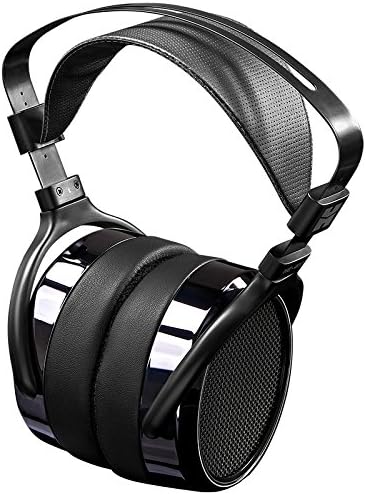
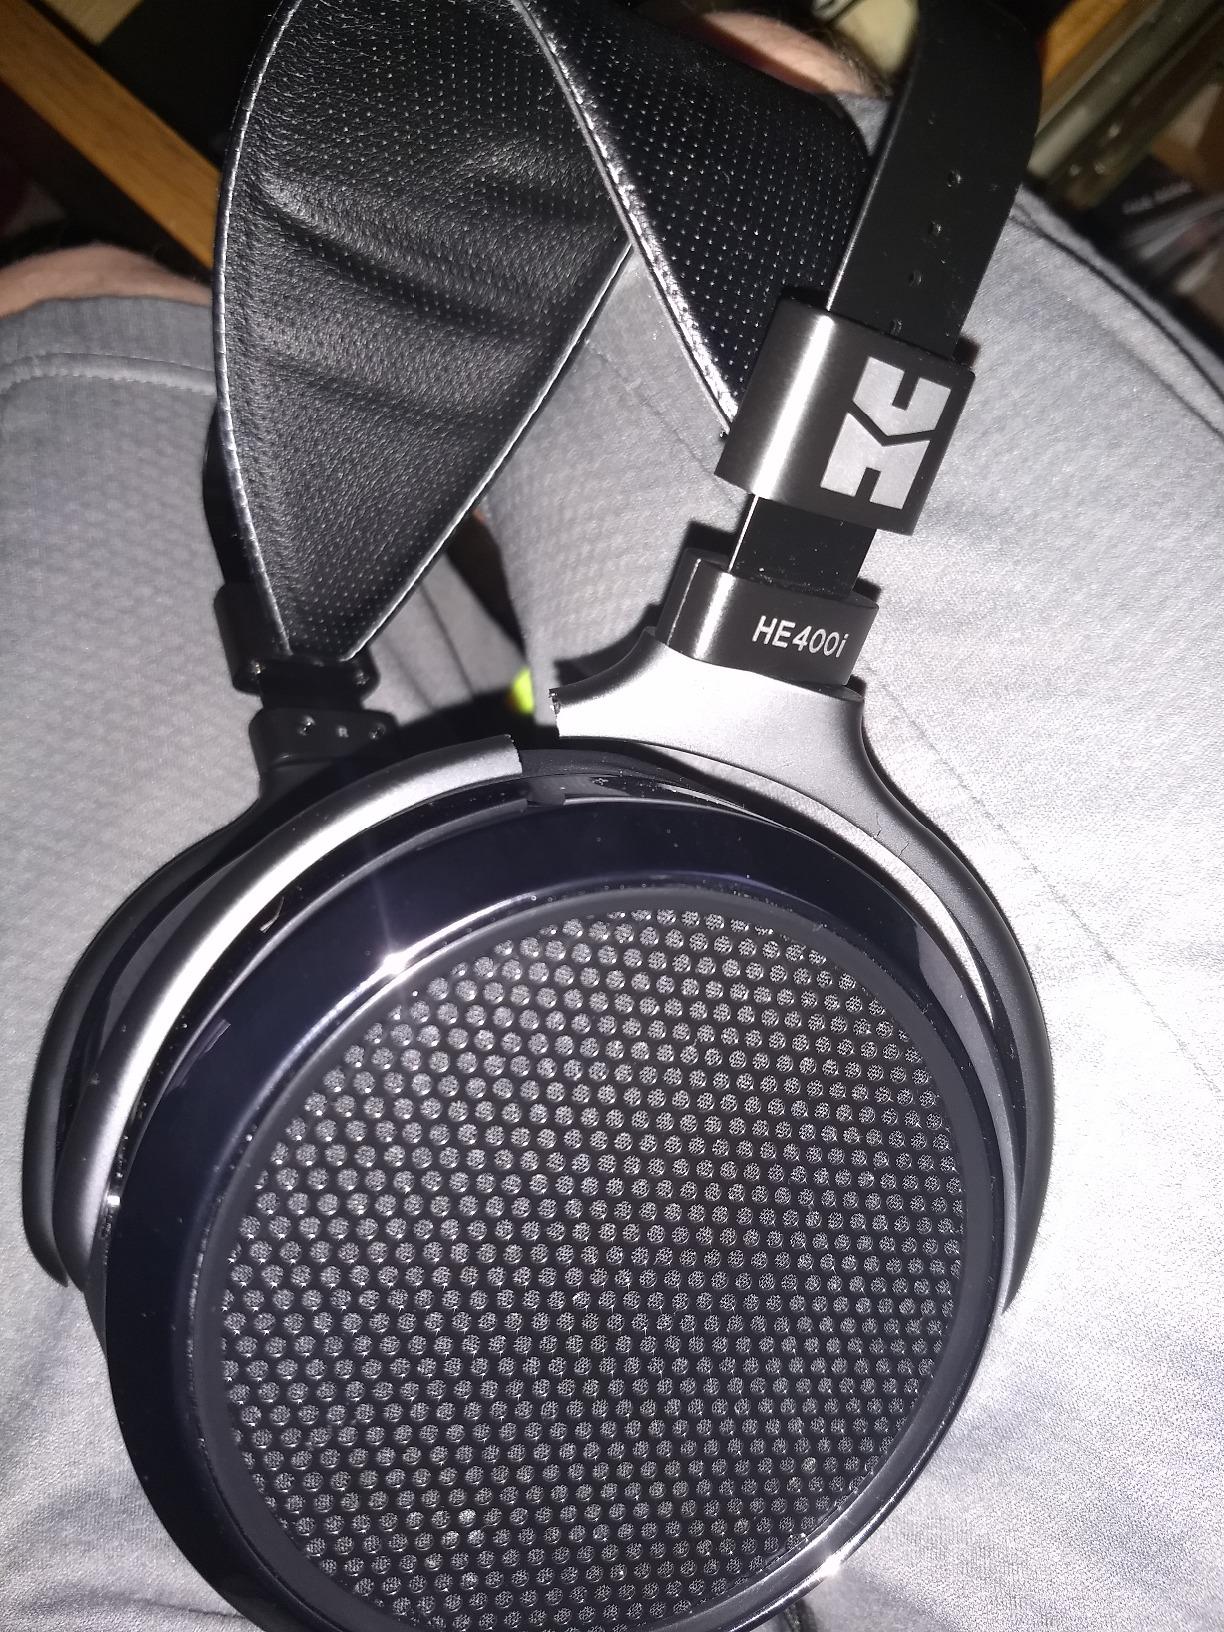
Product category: headphones
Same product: yes